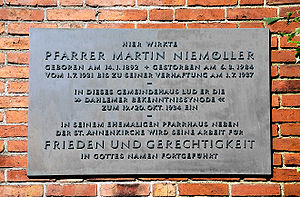
Bekendelseskirken / Historie
Mindetavle for bekendelsessynoden i Dahlem 19./20. oktober 1934
Bekendelseskirken var en oppositionsbevægelse af evangeliske kristne mod forsøget på Gleichschaltung, 'ensretning', af lære og organisation inden for Deutsche Evangelische Kirche under nationalsocialismen Tyskland. Sådanne forsøg blev til 1934 gjort af grupperingen Deutsche Christen, derefter af indsatte kirkeudvalg og delvis af direkte indsatte statskommissærer, som afsatte kirkerepræsentanterne.